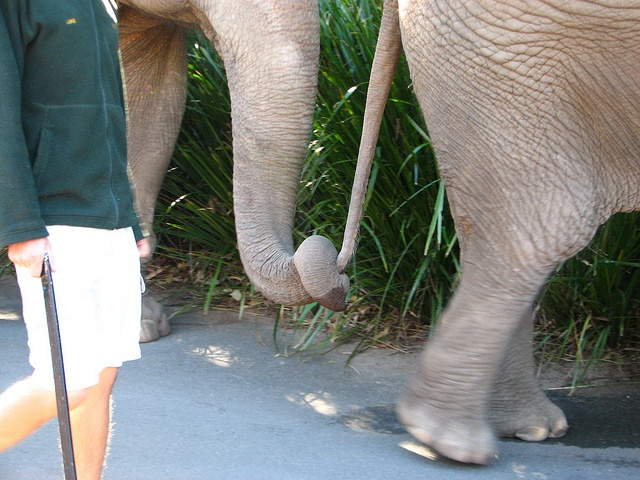
A man standing next to a gray elephant.
An elephant holding the tail of the elephant in front.
Elephant holding onto the tail of another elephant with its trunk.
A elephant grabbing another elephants tail with its trunk.
An elephant is holding another elephant's tail with its trunk.